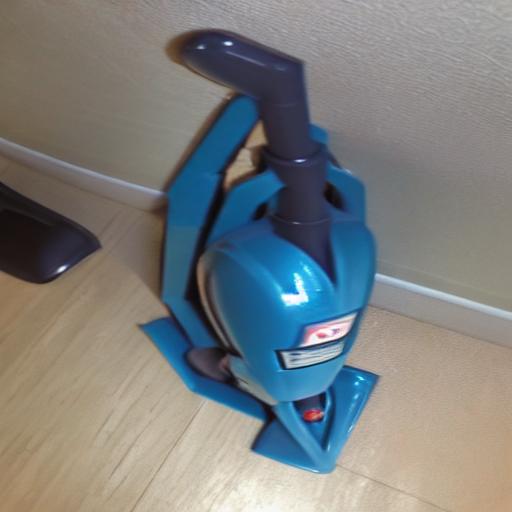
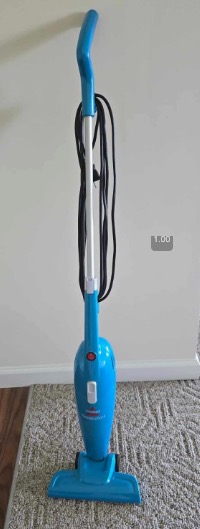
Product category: items_vacuum
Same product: no